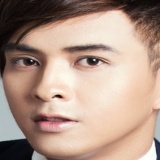
ca sĩ Hồ Quang Hiếu